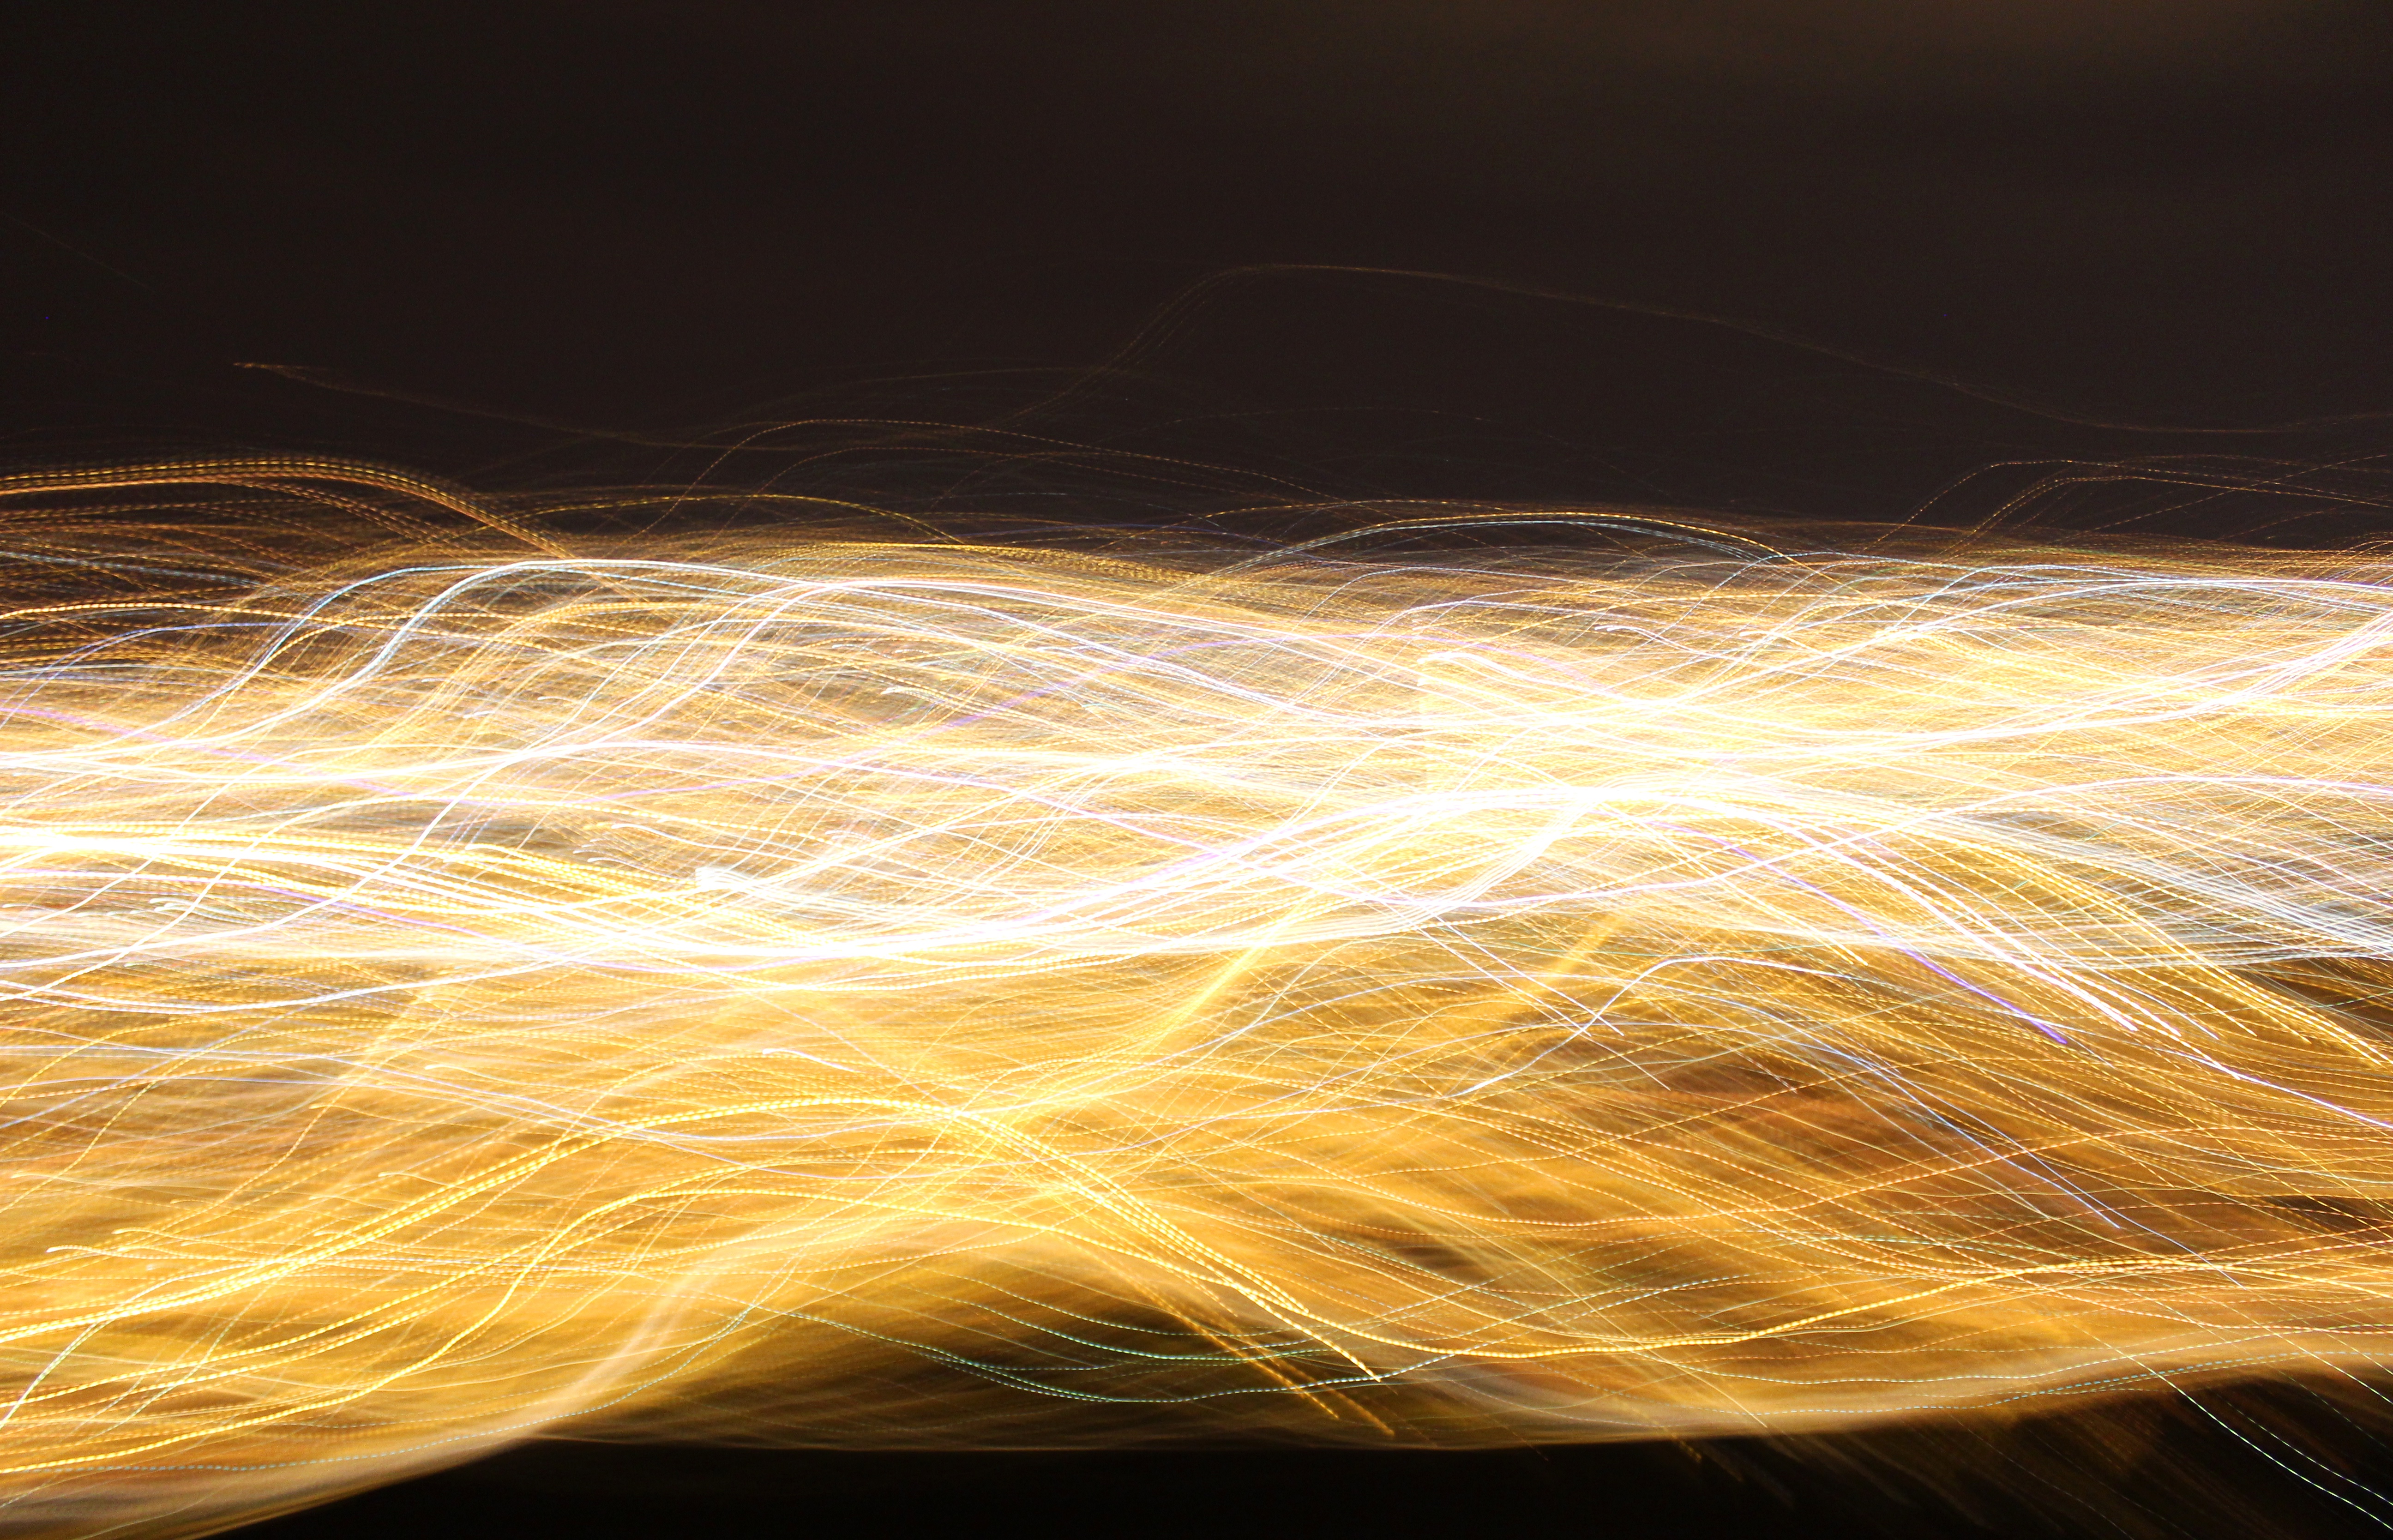
light, cloud, sky, sun, sunset, night, sunlight, wave, reflection, darkness, macro photography, grass family